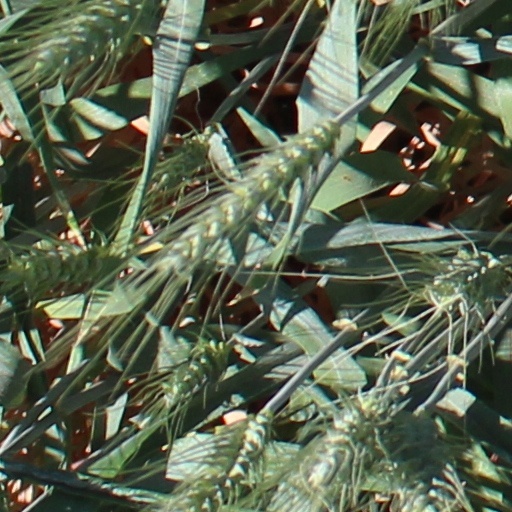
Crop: wheat